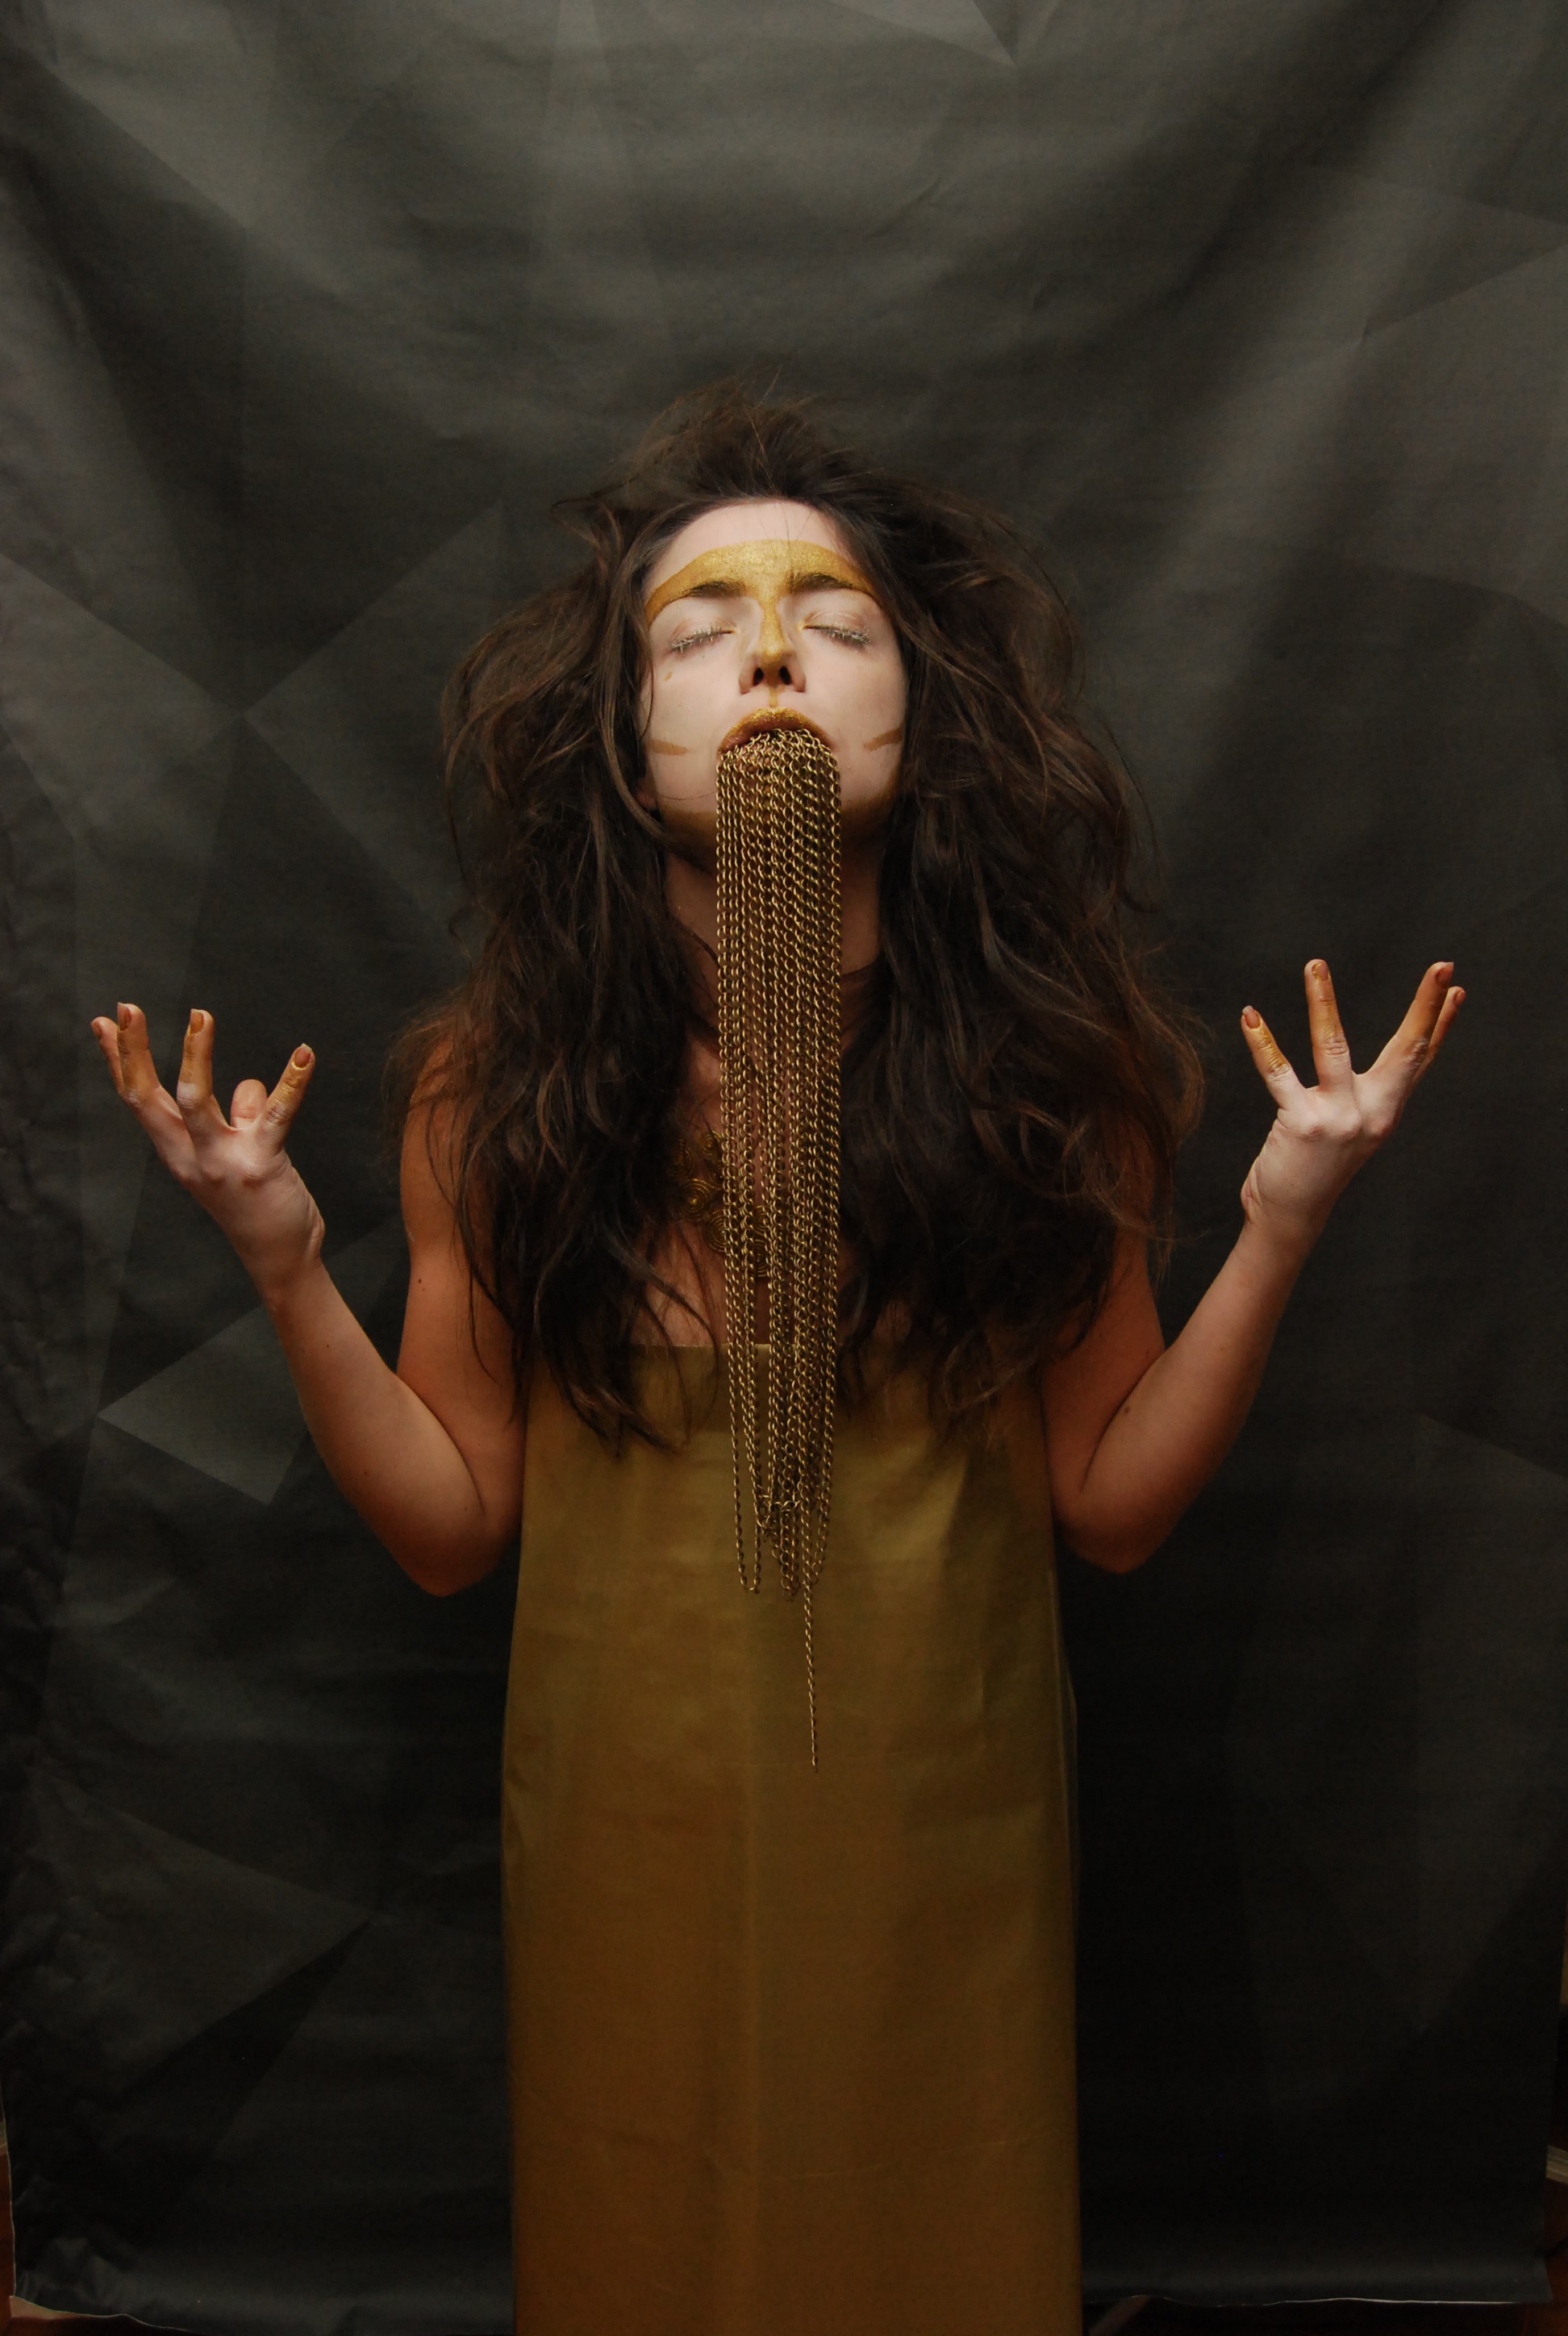
hair, model, golden, fashion, hairstyle, performance art, stage, gold, singing, skin, beauty, concept, style, fantasy